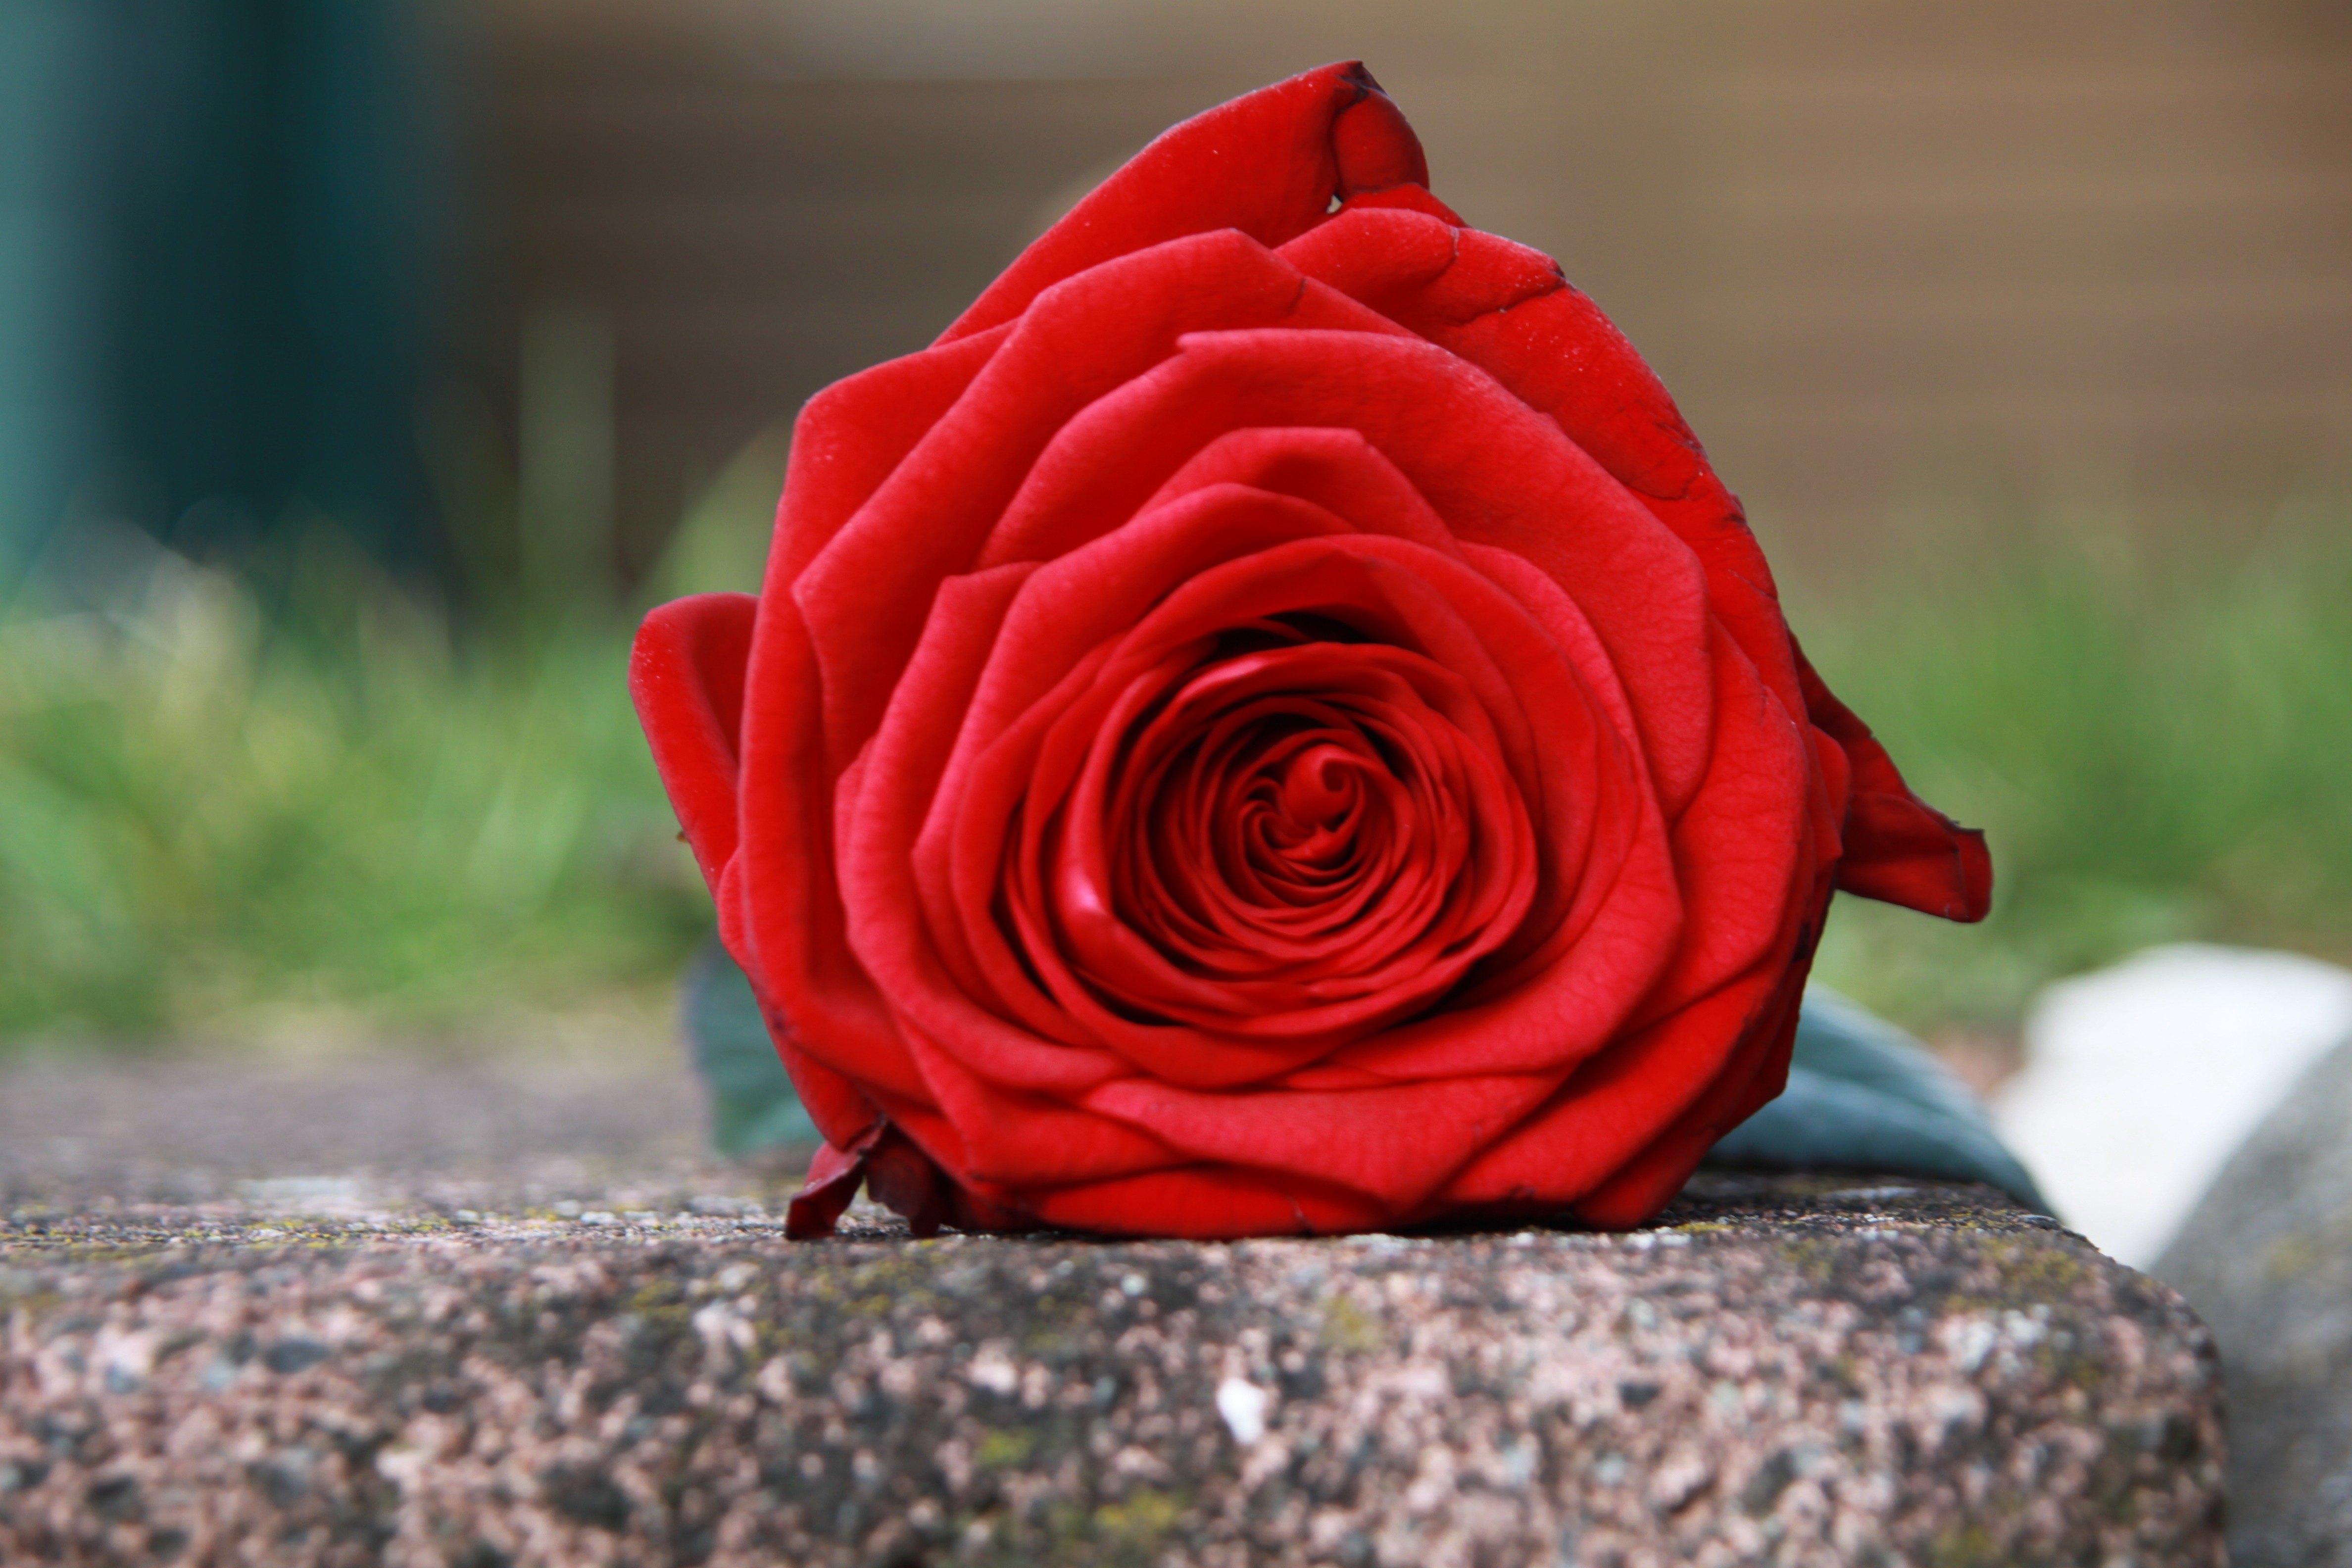
plant, flower, petal, stone, rose, red, pink, velvet, macro photography, flowering plant, garden roses, rose family, tiresome, land plant, rose order, bakkararose